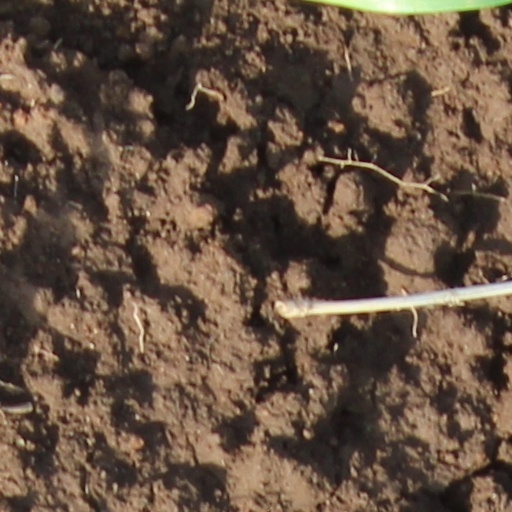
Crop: wheat